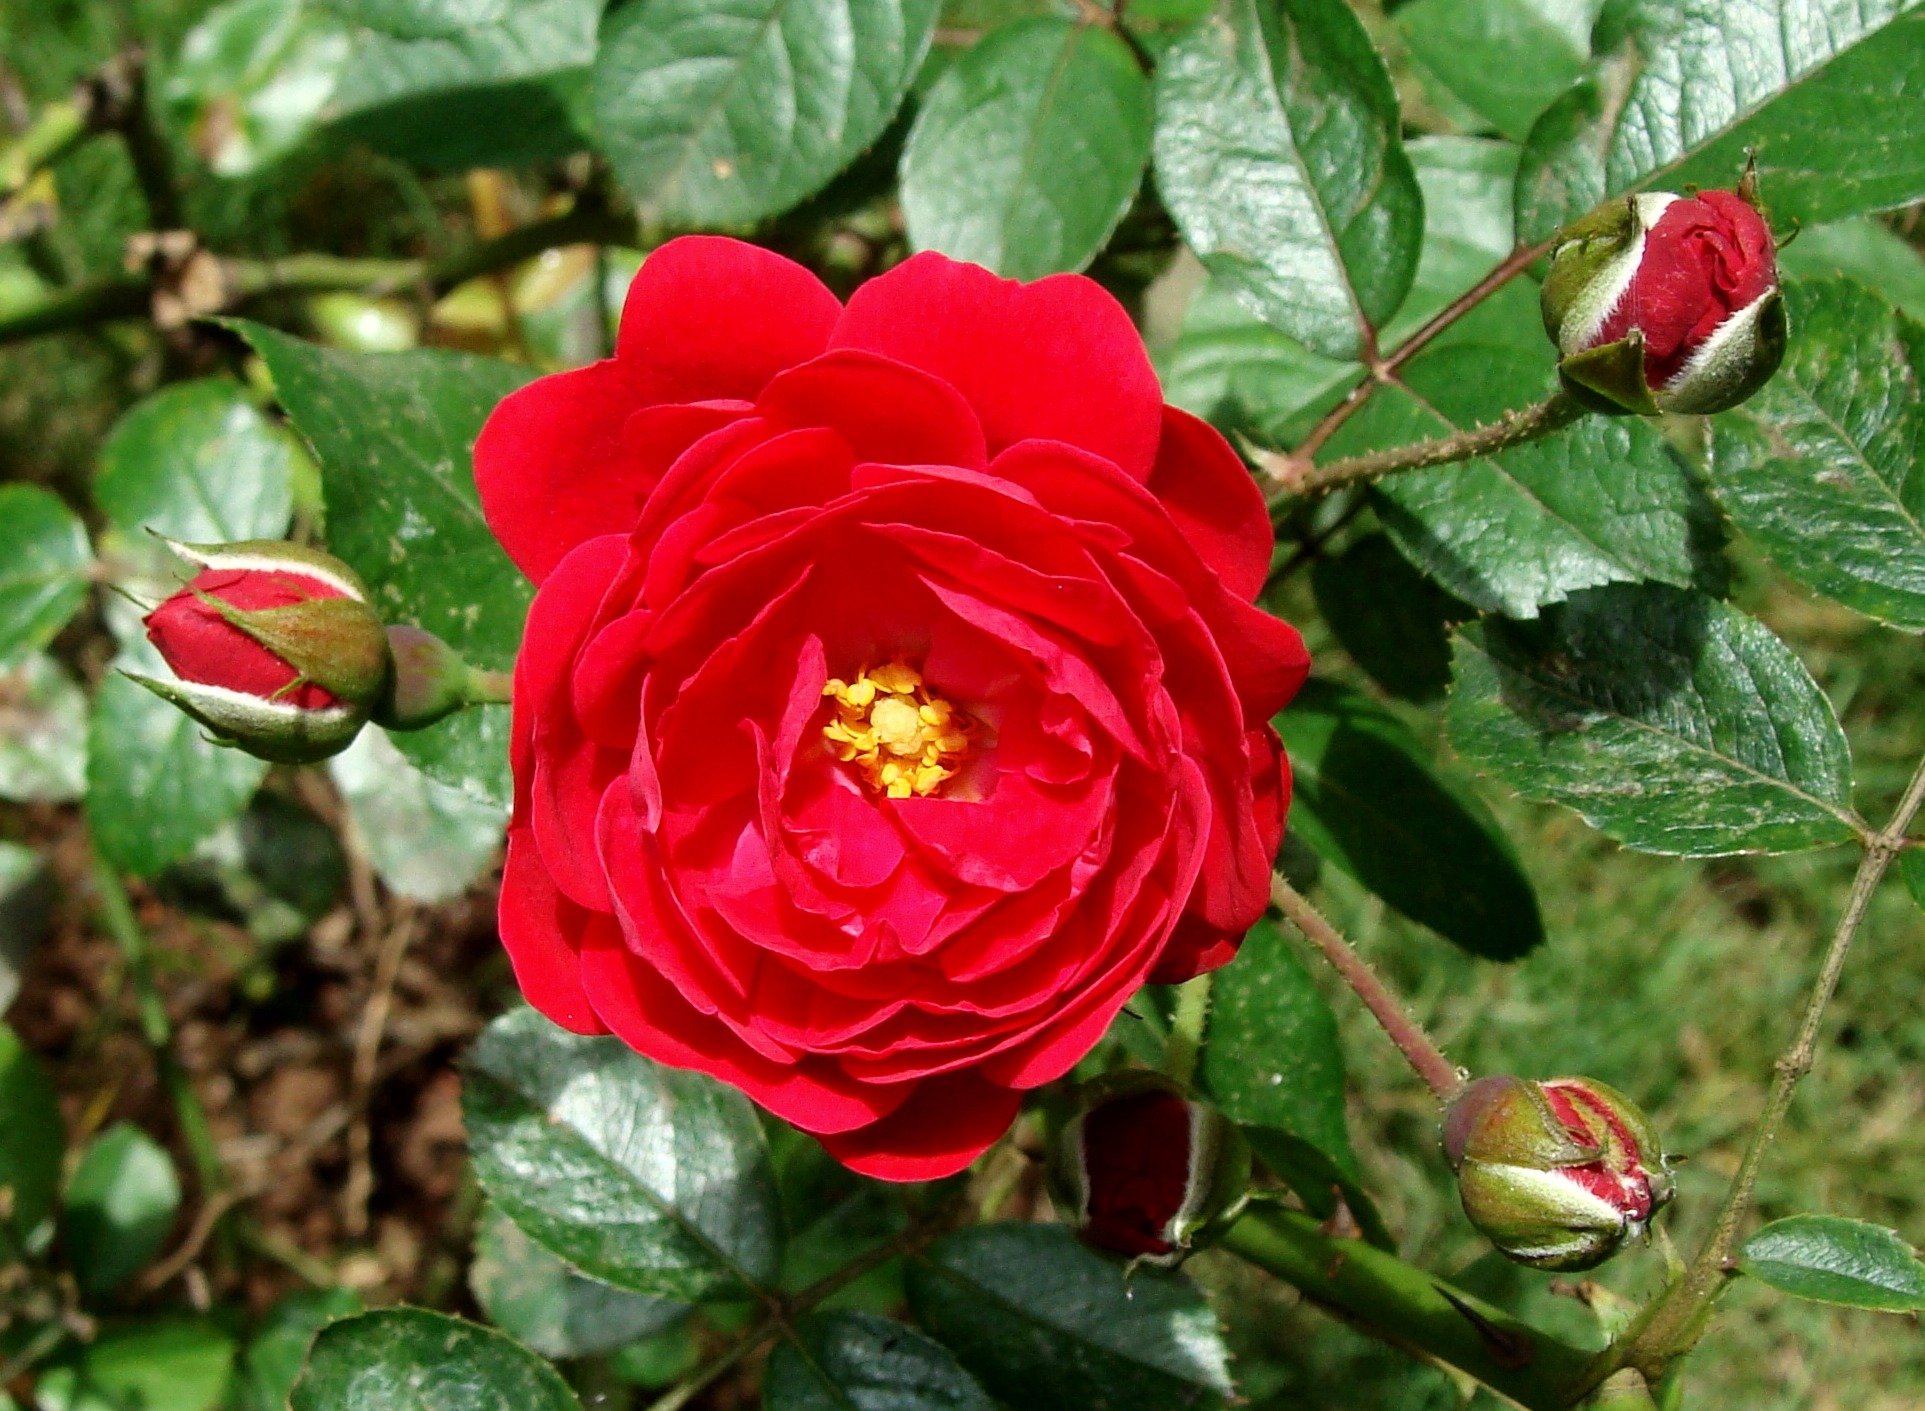
plant, flower, petal, bloom, rose, red, botany, garden, flora, red rose, shrub, india, floribunda, flowering plant, garden roses, rose family, rosa rugosa, land plant, rosa centifolia, rose order, rosa rubiginosa, button rose